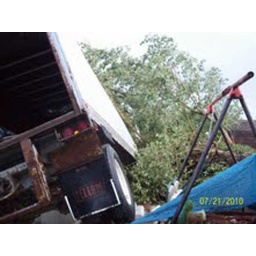
Damage from the hail and wind at about 6:00 p.m. A tree blew over and through a truck trailer